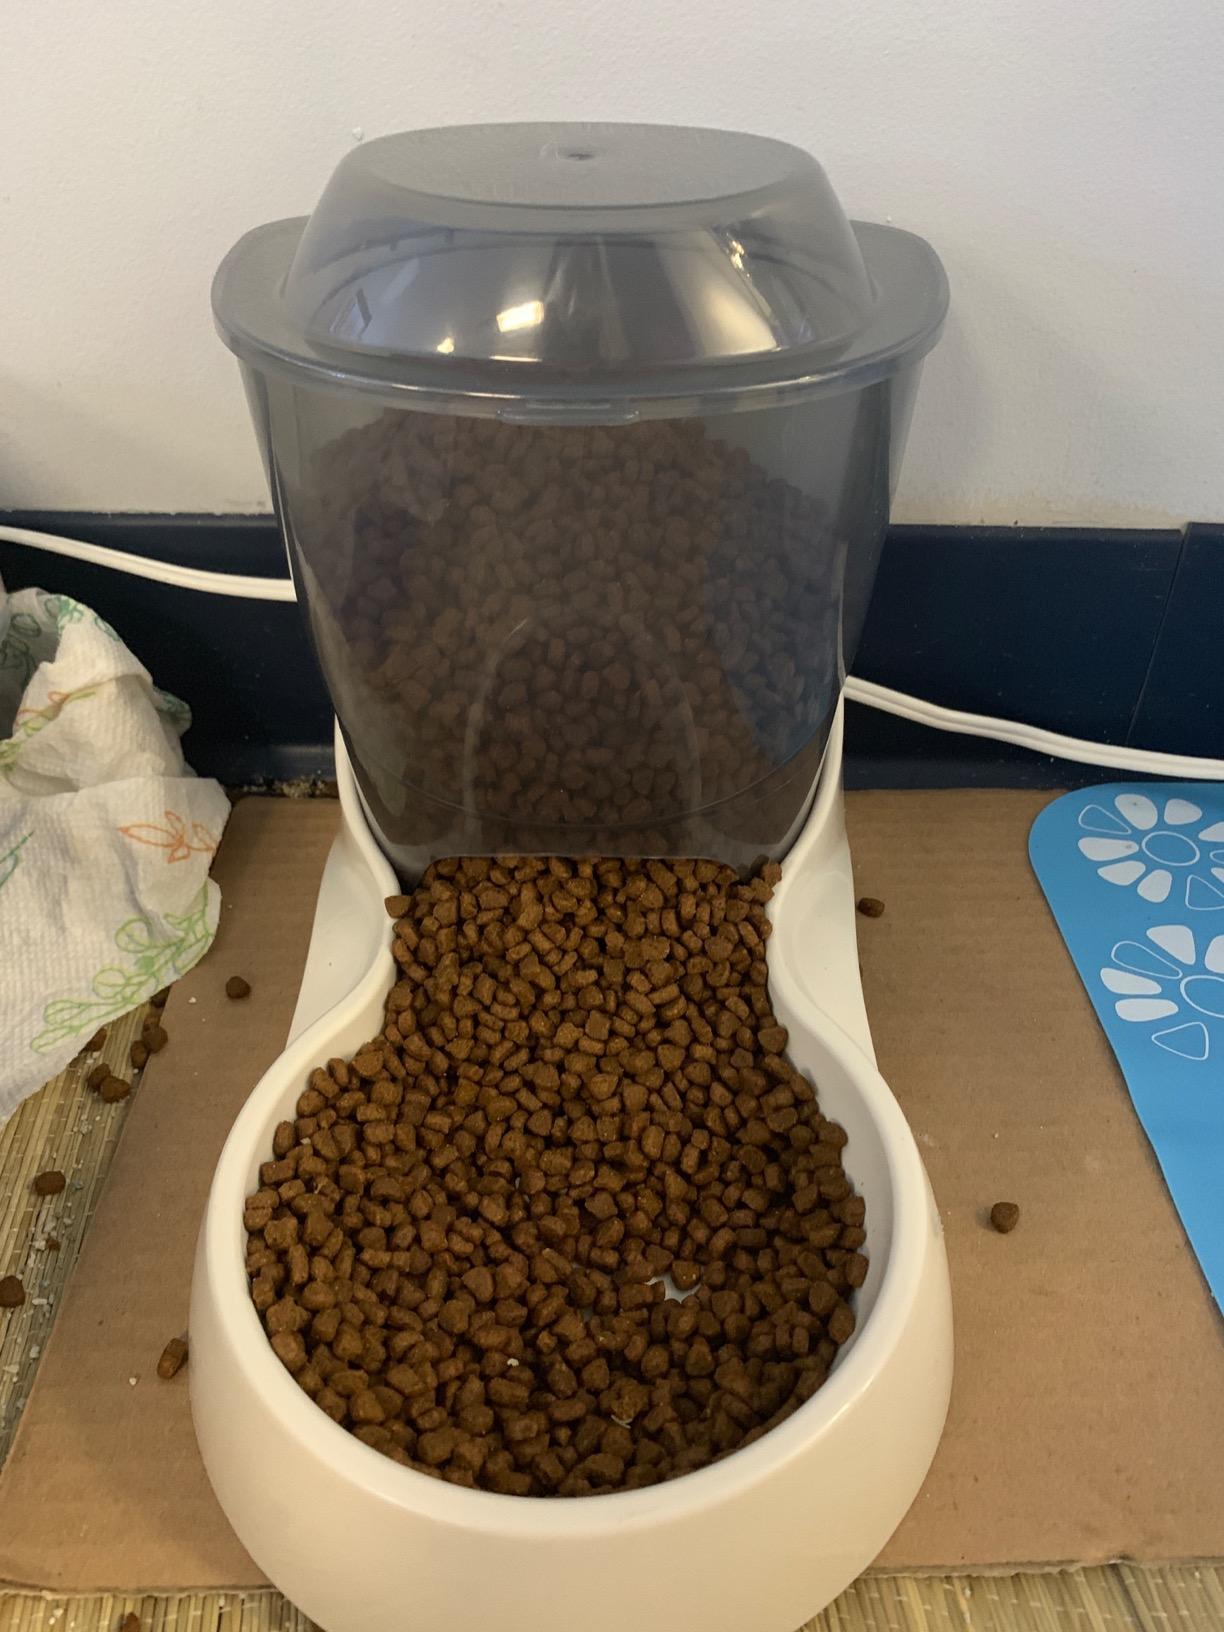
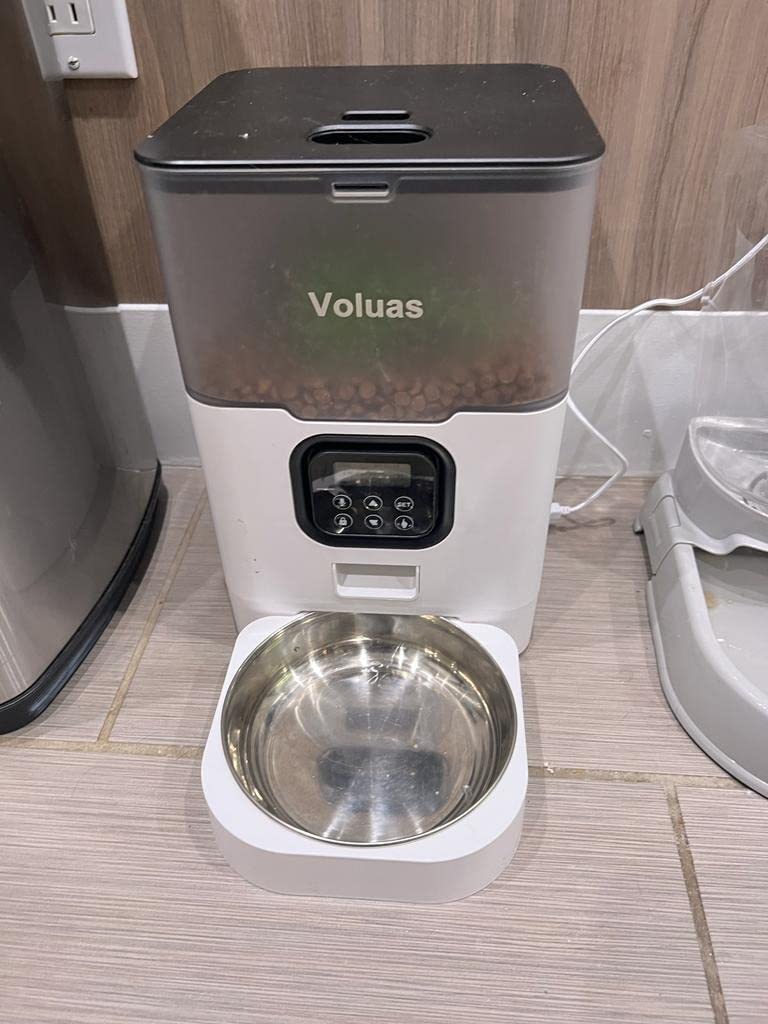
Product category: items_feeder
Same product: no